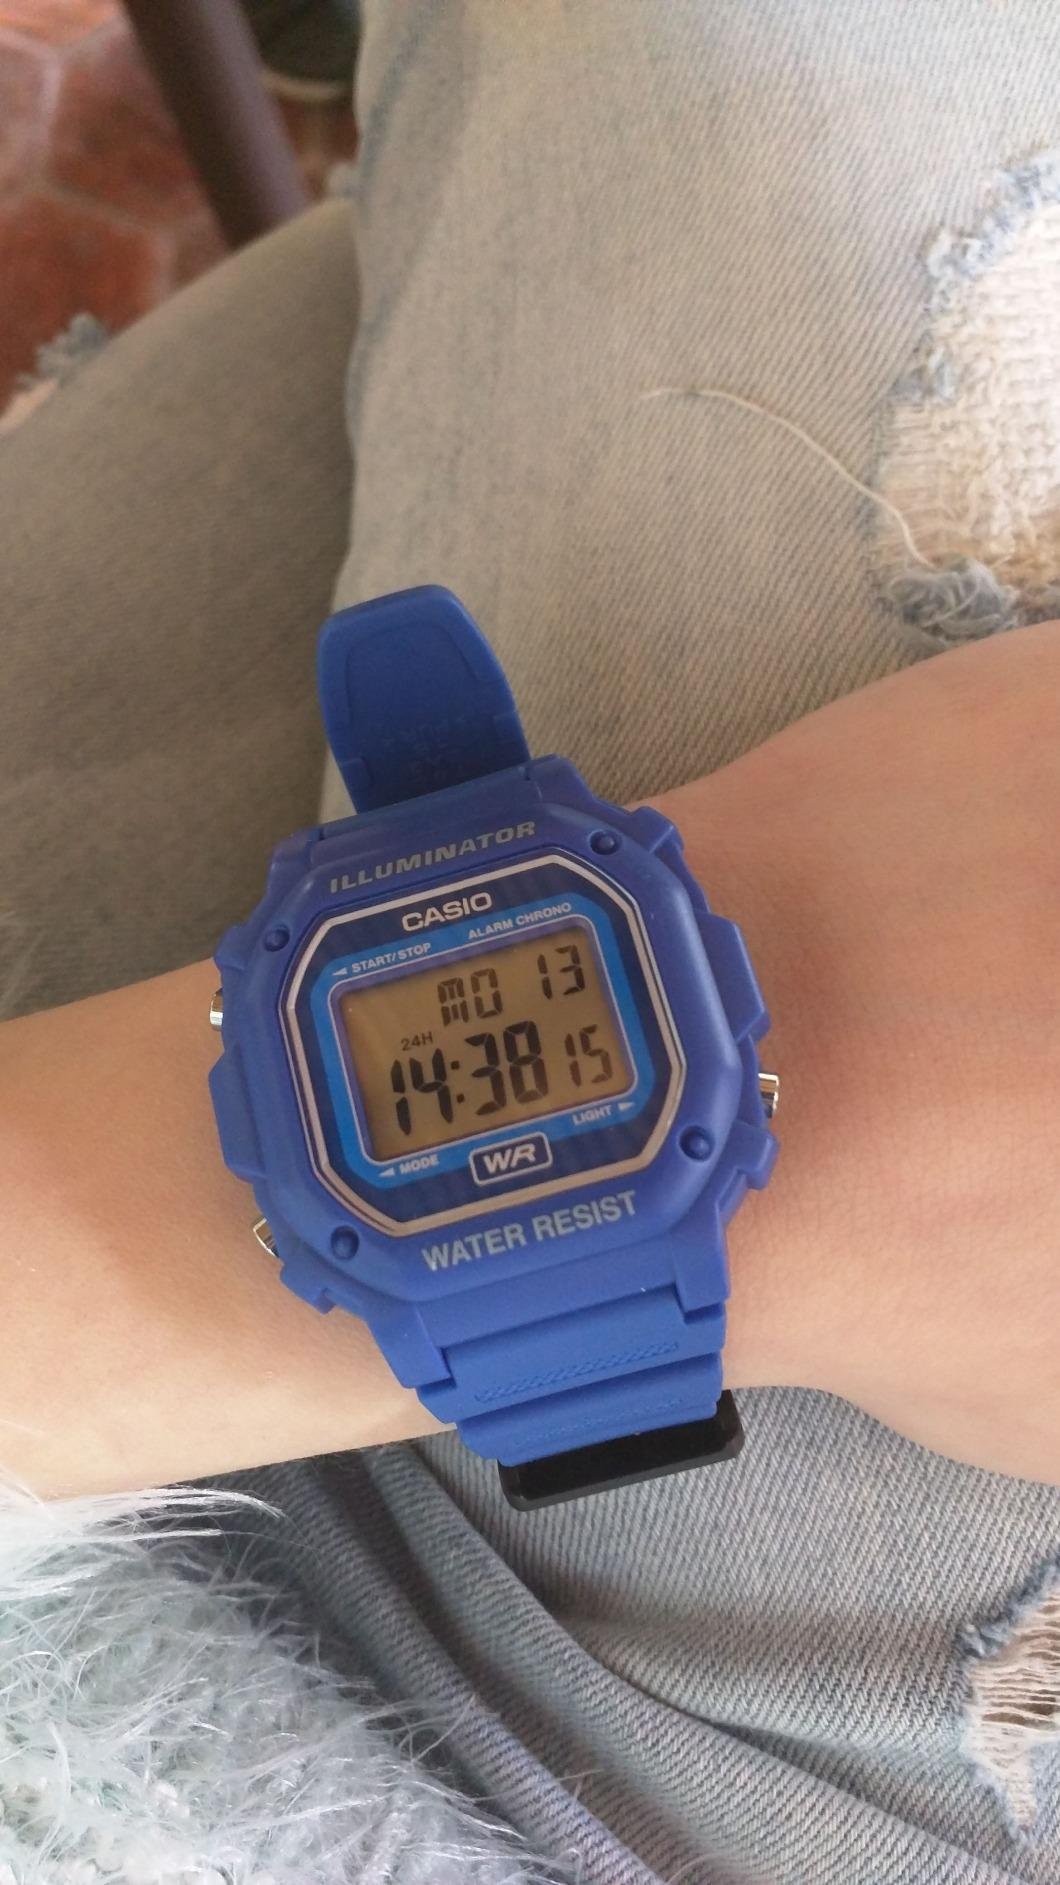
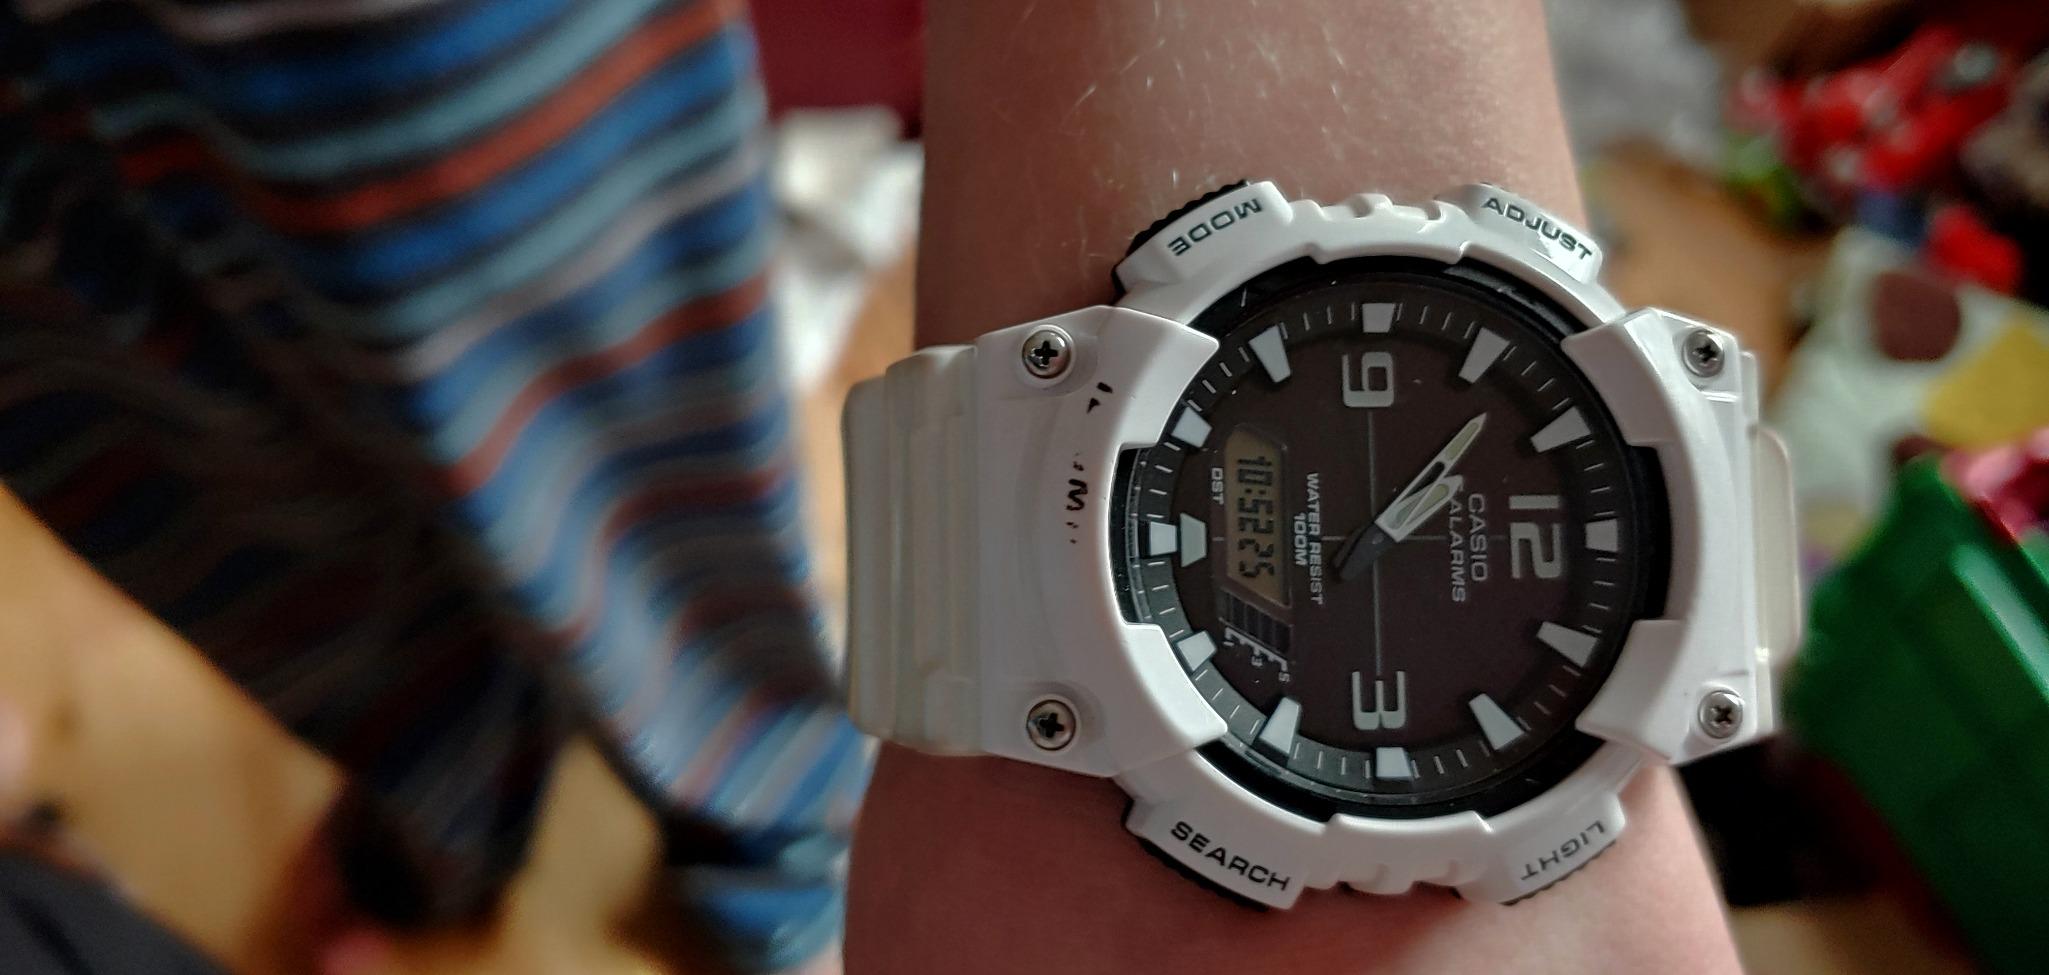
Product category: accessories_watch
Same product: no